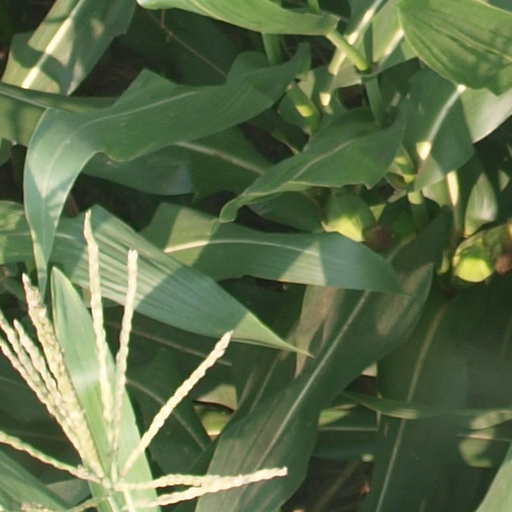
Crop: maize; corn